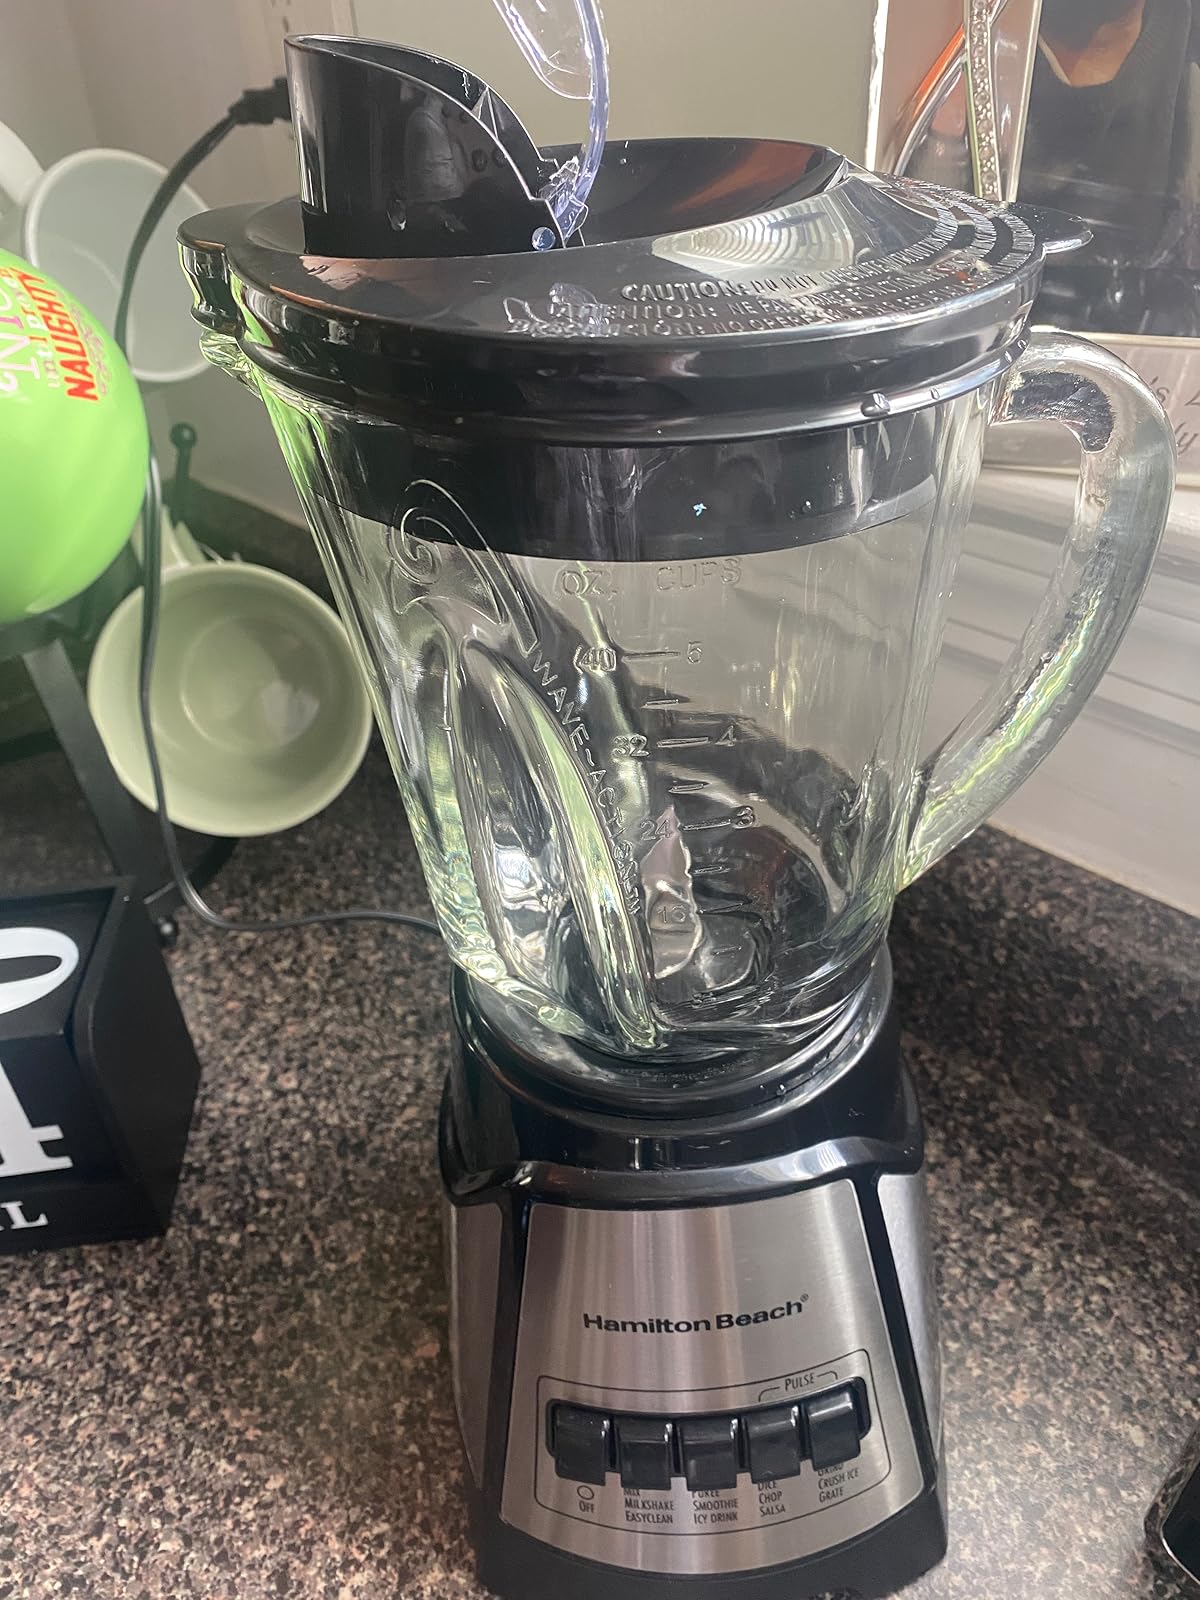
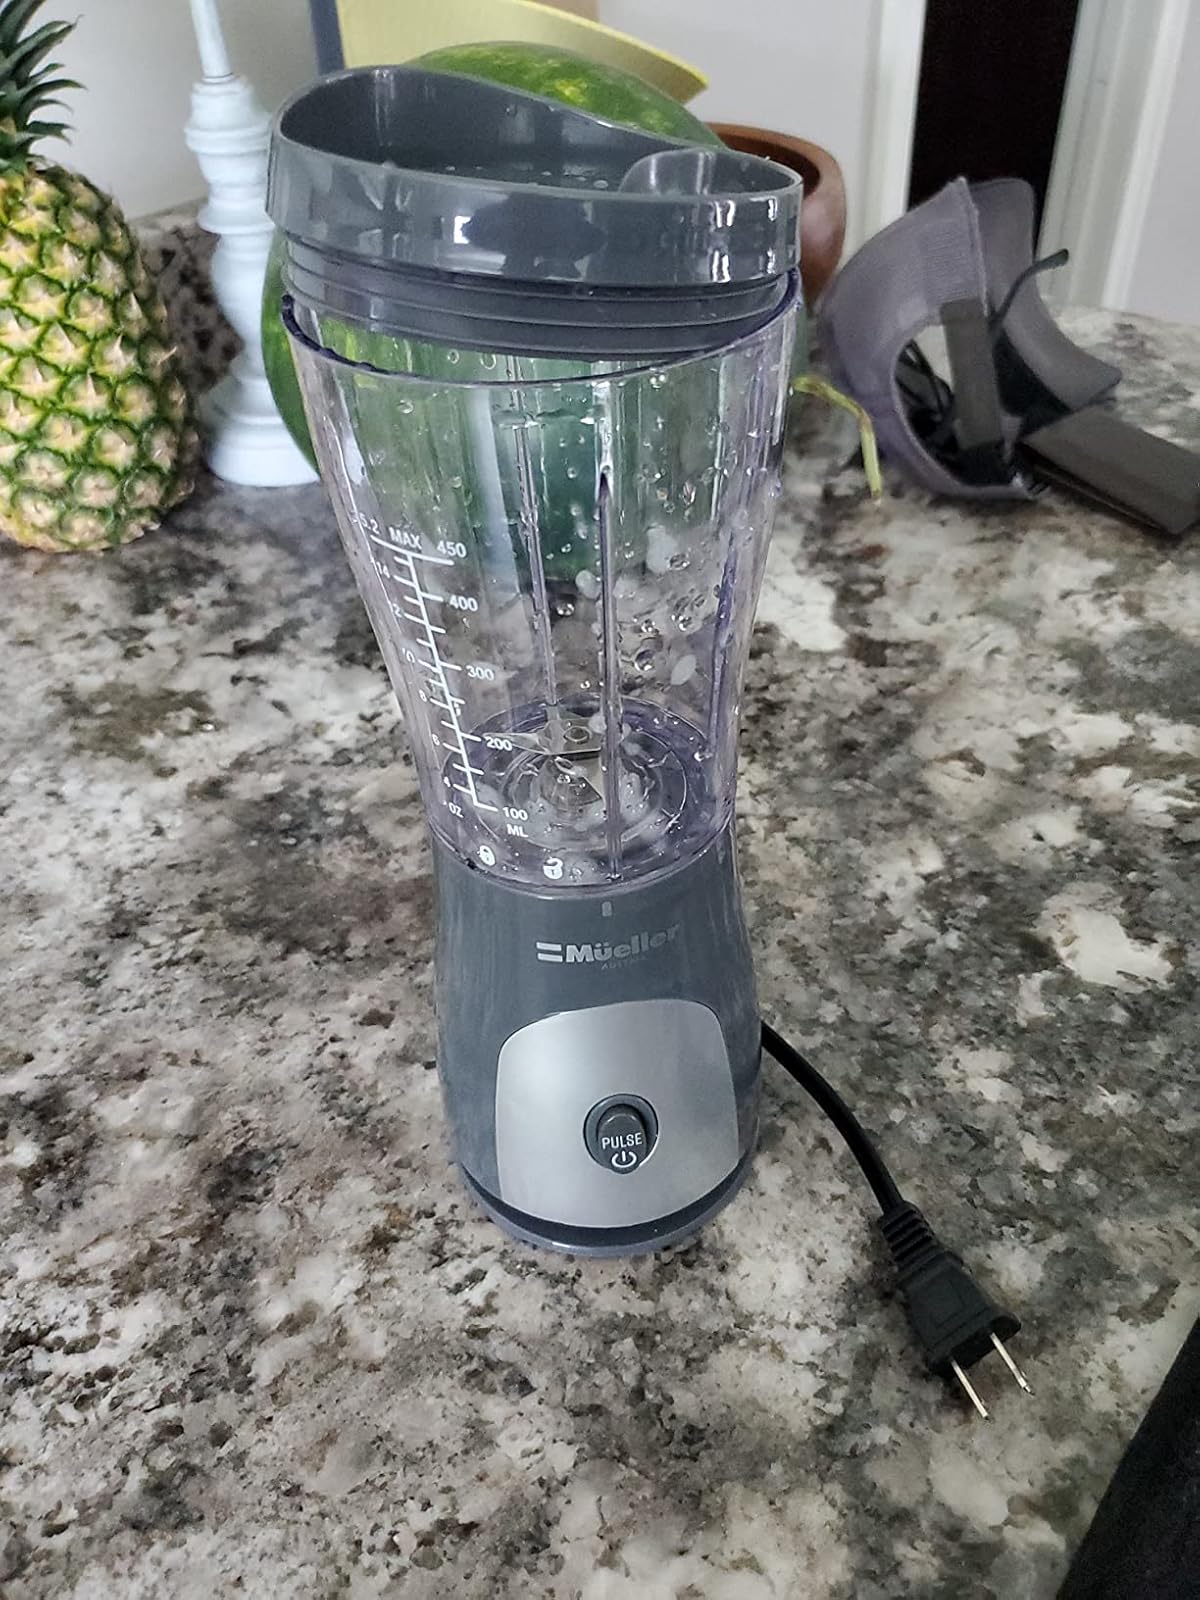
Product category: items_blender
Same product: no